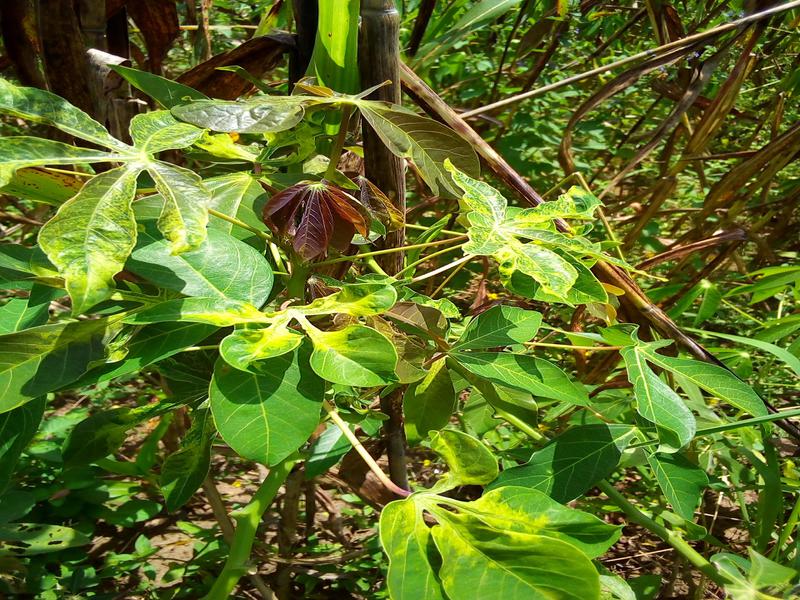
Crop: cassava
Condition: mosaic_disease